Hits Radio Lincolnshire

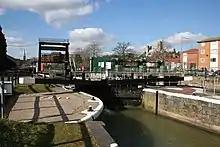
Stamp End lock next to the radio station

The main transmitter 102.2 FM signal comes from the Belmont transmitting station. It also has lower-powered frequencies in Grantham, south of the town near the bypass, on 96.7 FM and Trent View Flats (near the John Leggott College) in Scunthorpe on 97.6 FM. Lincs FM can be clearly heard in northern Nottinghamshire and eastern South Yorkshire. The Belmont transmitter relays Digital One and in 2015 a local Lincolnshire multiplex was launched from the site. This operates on the old MXR frequency 12B. The Lincs FM Group broadcasting engineer is Andy Langford.